Honeymoon (1928 German film)

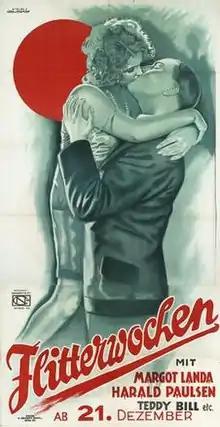

Honeymoon is a 1928 German silent film directed by E. W. Emo, and starring Margot Landa, Harald Paulsen, and Geza L. Weiss.